Charles Barker Howdill

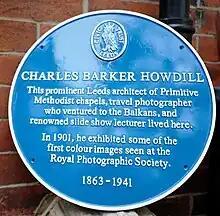
Leeds Civic Trust blue plaque for Charles Barker Howdill

Howdill studied at the Leeds College of Art, winning a series of national prizes for his drawings and designs during his twenties. These included a coveted National Gold Medal for his design of a post office - the first Leeds student to win this distinction. After serving for a time as Assistant Architect to the Leeds Schools Board, he was made an Associate of the Royal Institute of British Architects in 1892. Howdill later joined his father Thomas Howdill's architecture practice and together the father-and-son team designed dozens of Primitive Methodist chapels all over the country, as well as numerous secular buildings, including mills and even a cinema. Notable projects included the striking Branch Road Primitive Methodist Chapel in Armley, now a Grade II listed building which has been re-purposed as a carpet showroom, as well as the Beckworth Tannery in Kirkstall. But after 1910 there were no new chapel commissions: Primitive Methodism began a slow decline, and the Howdills diversified their activities. The Howdill and Howdill architectural practice is the subject of an authoritative book chapter by Leeds historian Colin Dews.